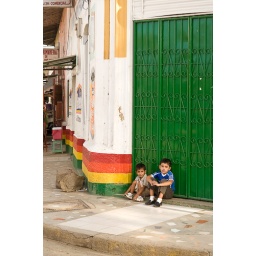
December 2008,Two boys sit on a corner close to the open air market in Rivas, Nicaragua.